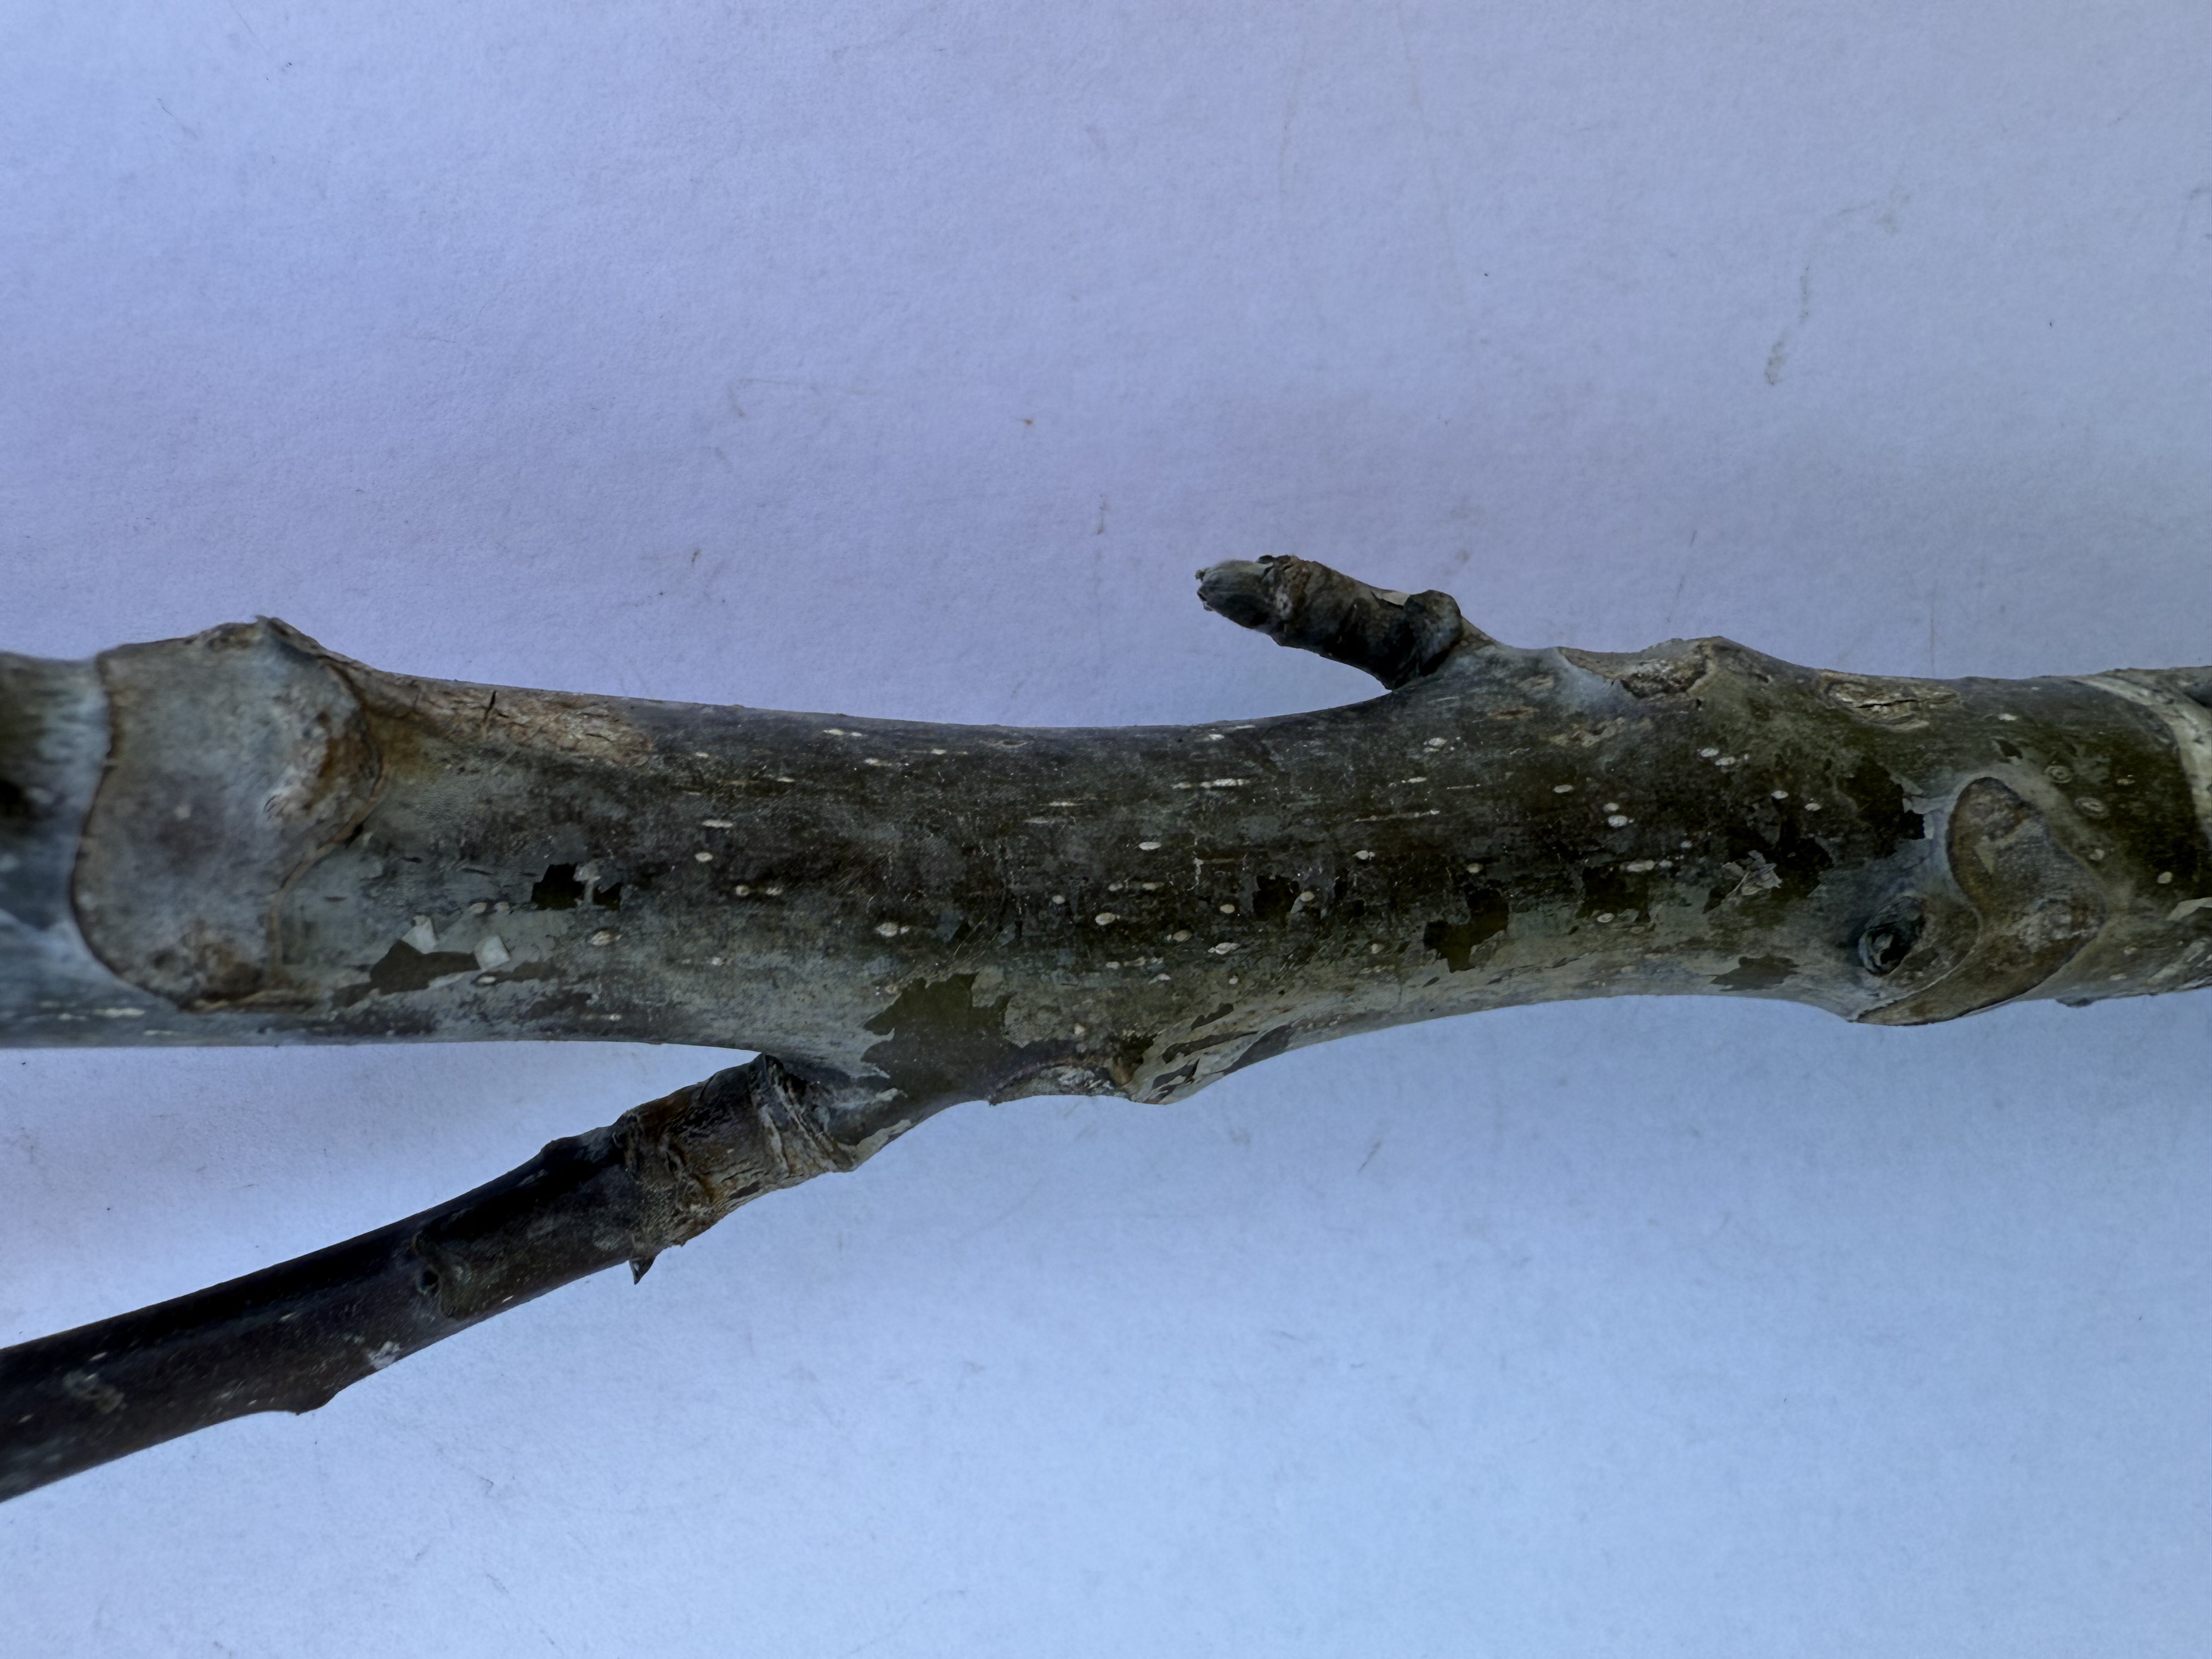
Variety: Wild Walnut